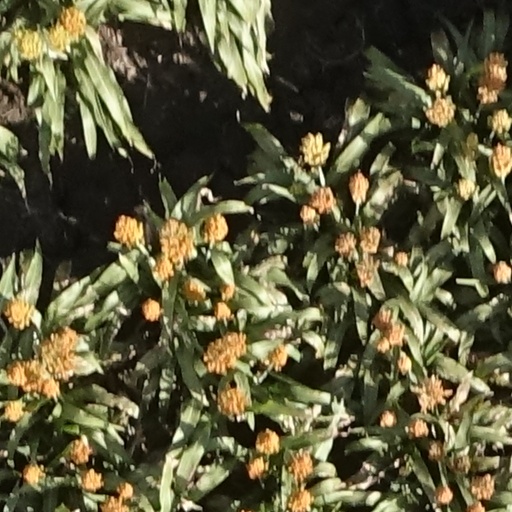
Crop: sorghum